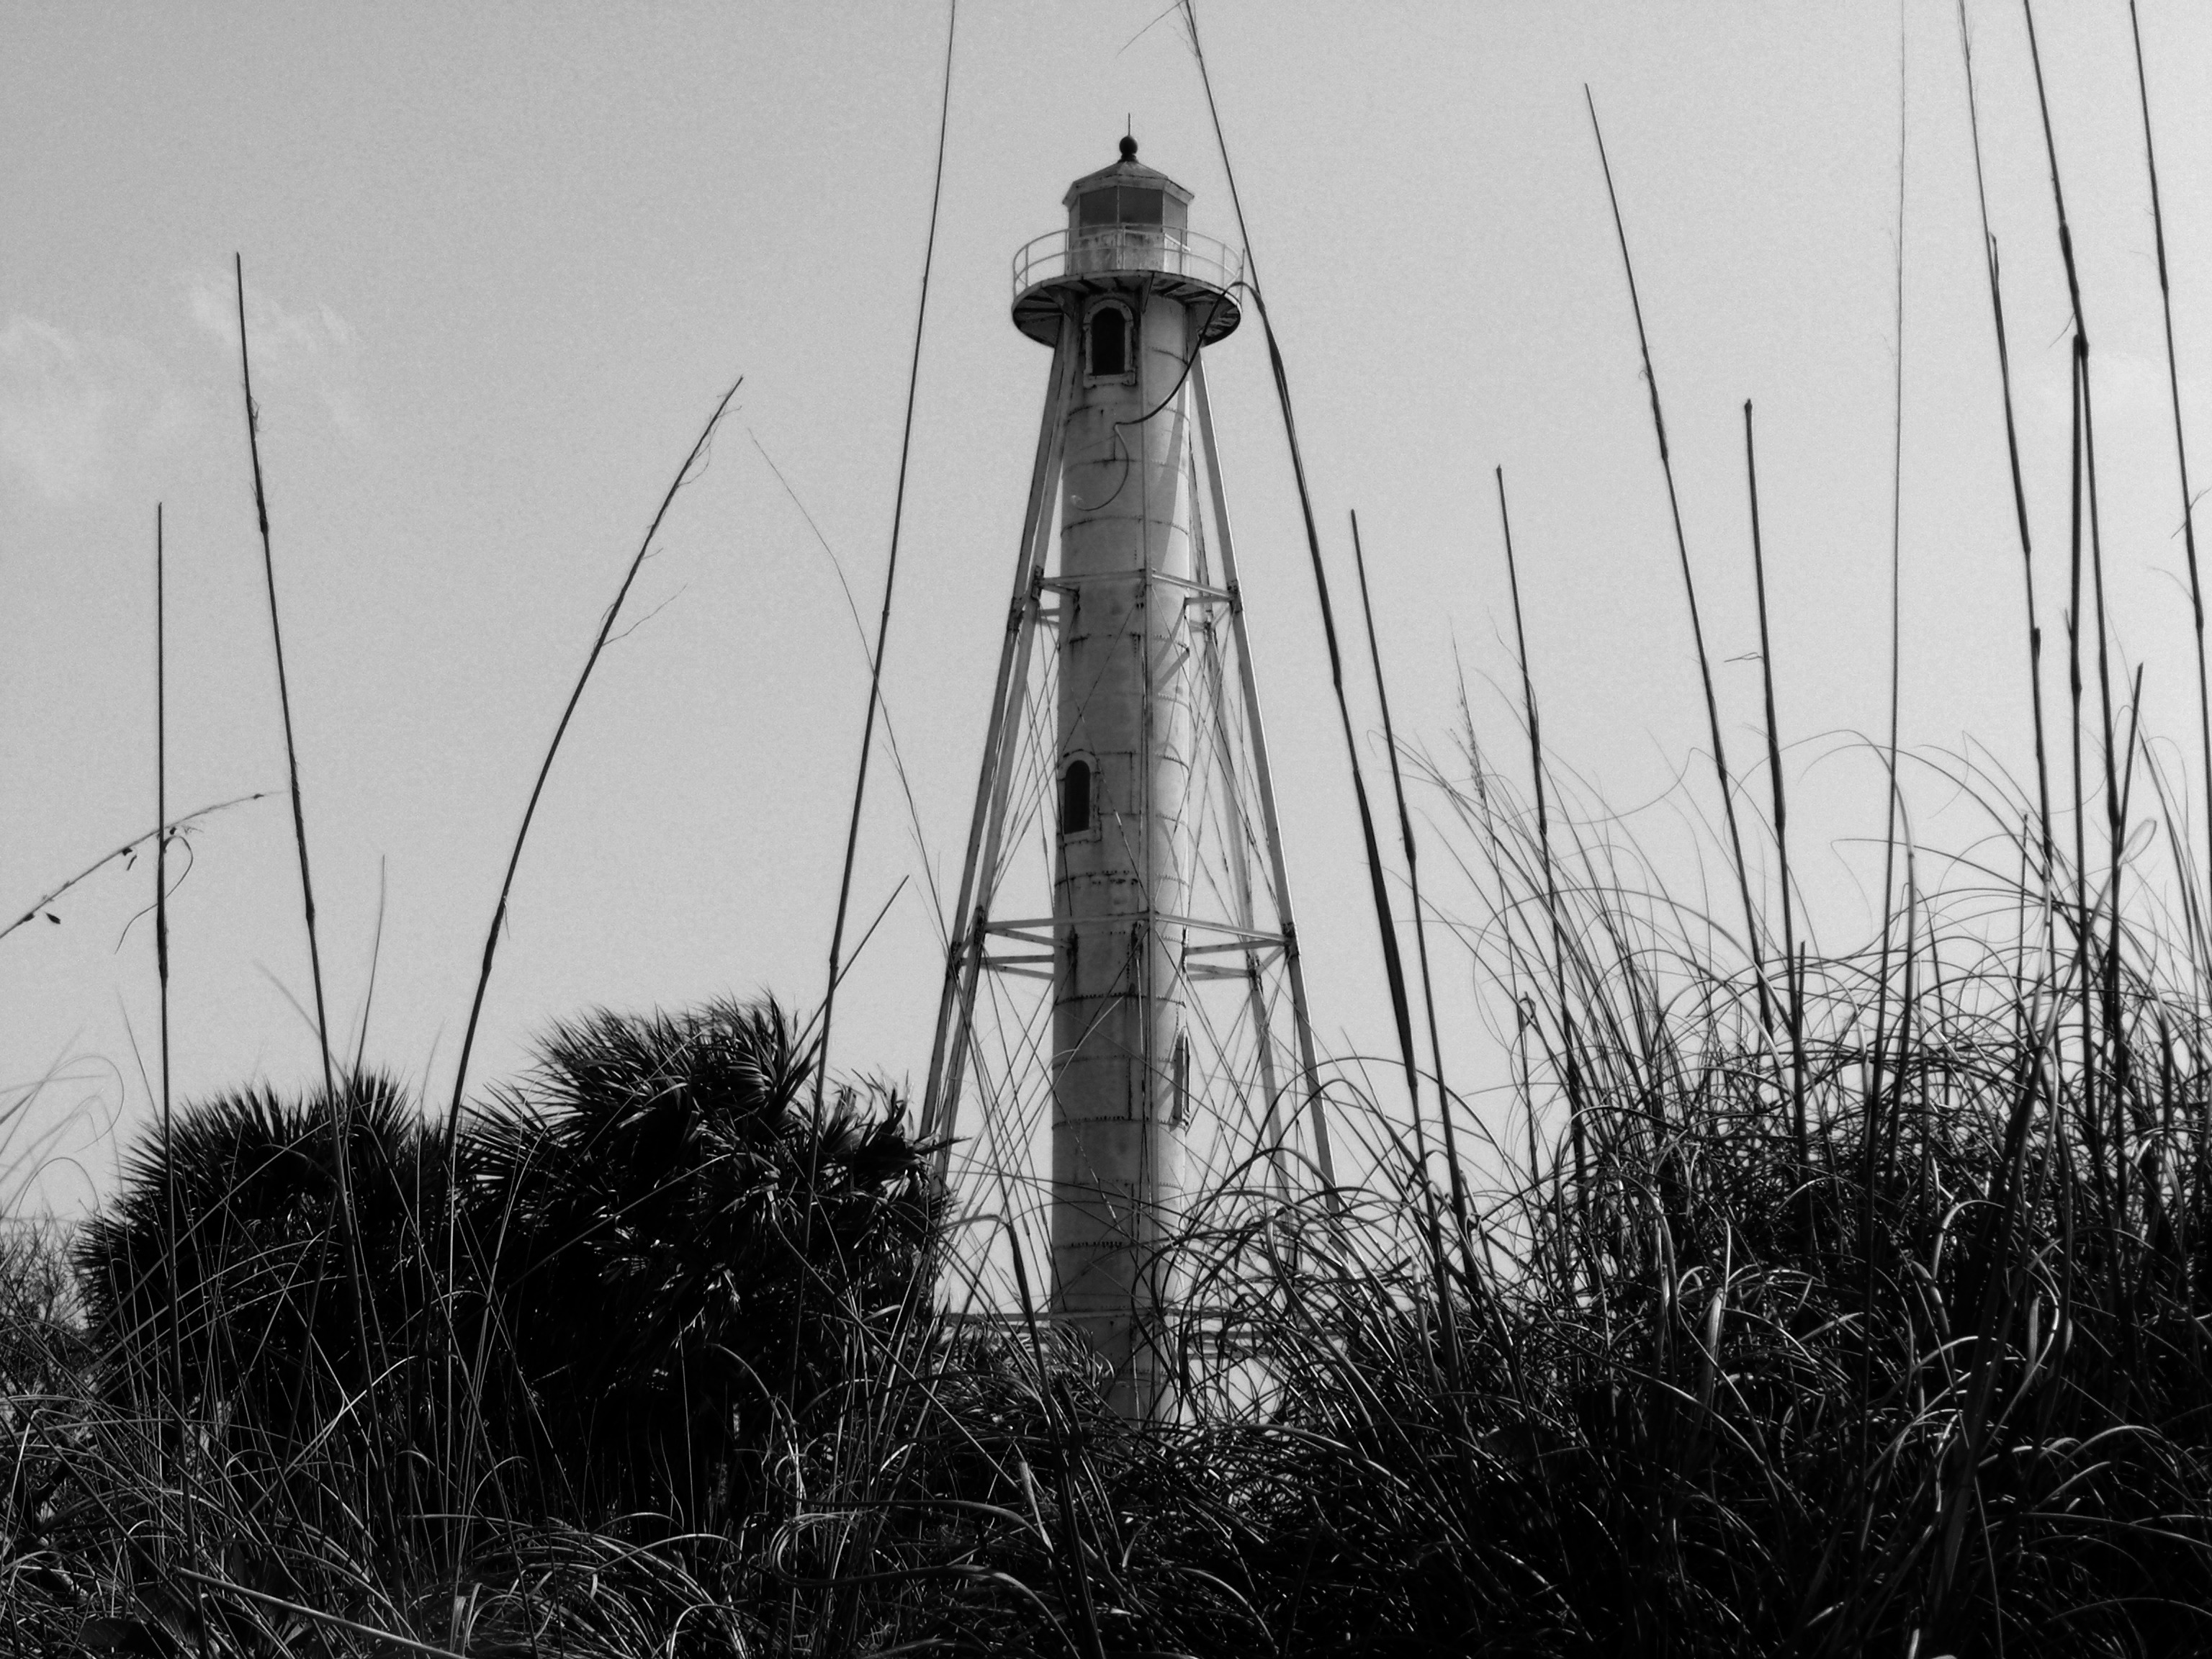
beach, coast, tree, grass, black and white, lighthouse, sky, old, tower, landmark, beacon, monochrome, outside, lost, navigation, historical, florida, guide, rescue, find, monochrome photography, public utility, boca grande, rear range lighthouse